Article 14 of the Constitution of Singapore

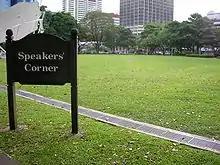
Speakers' Corner in Singapore is the only venue where rallies and other restricted events may be held without permits under the Public Entertainments and Meetings Act and Public Order Act, except during an election period

Article 14(2) also empowers Parliament to impose restrictions on the rights guaranteed by all three limbs of Article 14(1) on the ground of public order. The term "public order" has been given an expansive interpretation that highlights the importance which the Singapore Government places upon social stability. In "Chee Siok Chin", which dealt with the constitutionality of sections 13A and 13B of the Miscellaneous Offences (Public Order and Nuisance) Act the High Court approved the following quotation from "V.N. Shukla's Constitution of India" (9th ed., 1994):